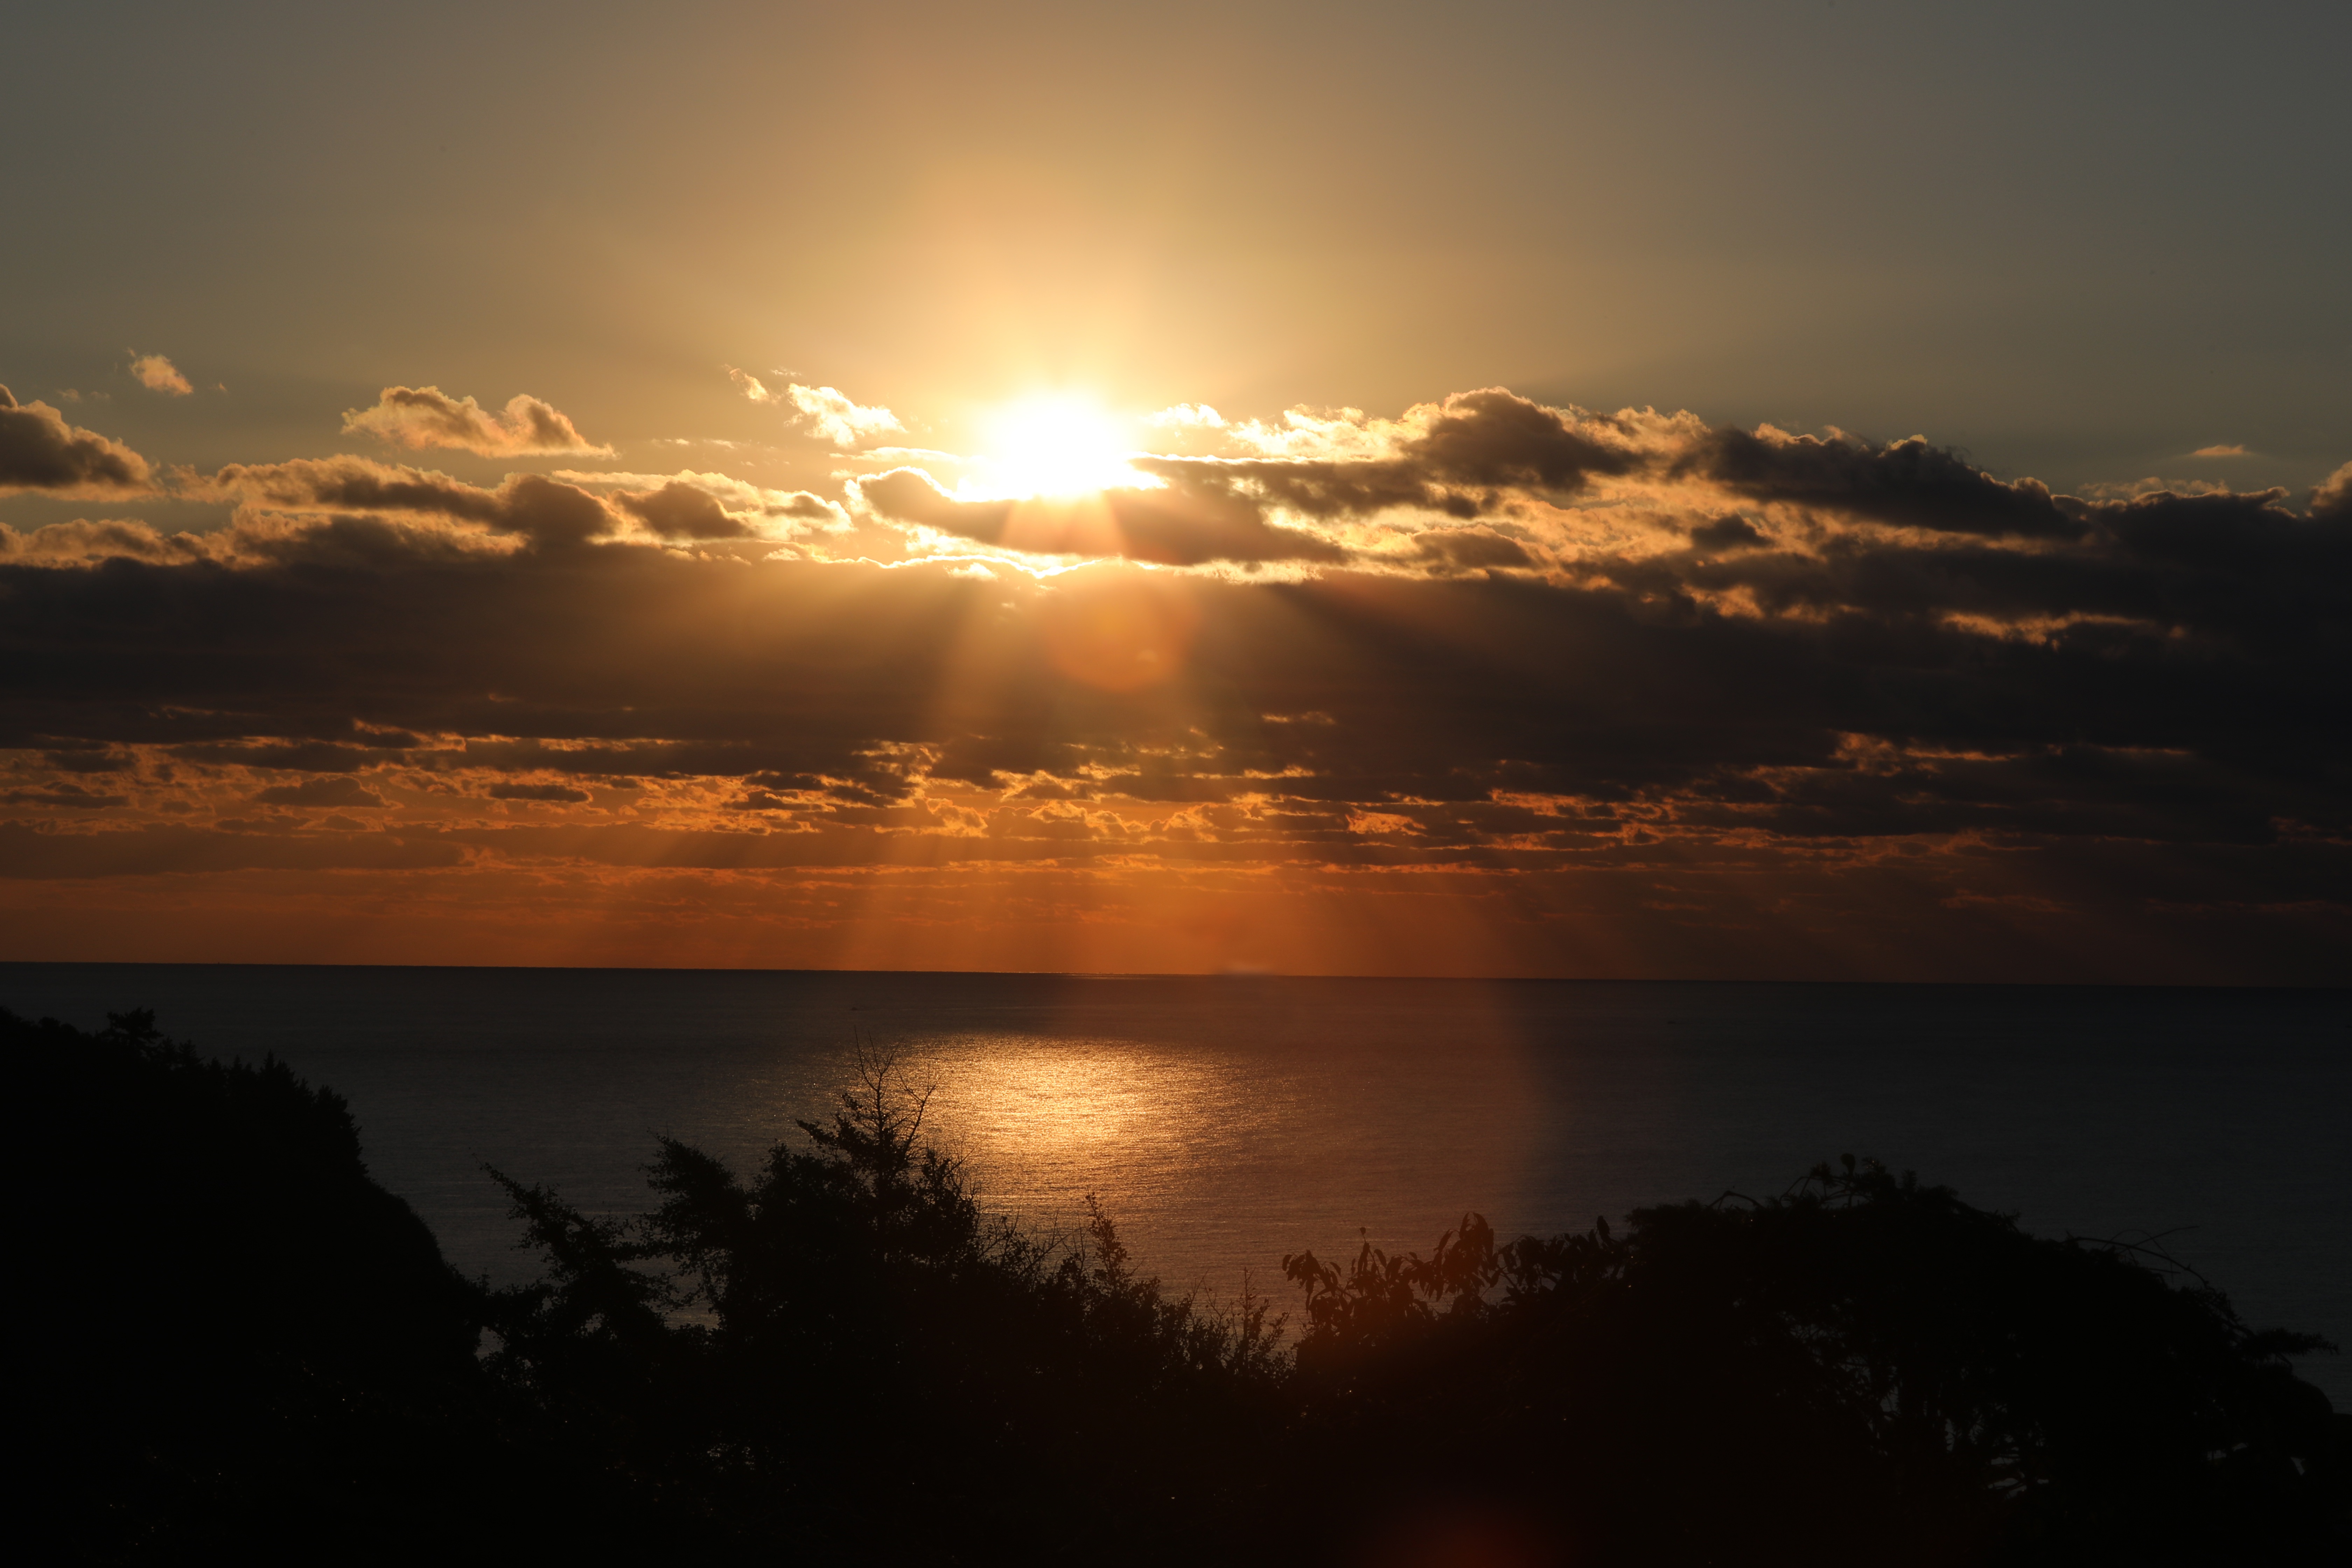
sun, cloud, water, sky, atmosphere, water resources, afterglow, natural landscape, sunlight, sunrise, sunset, cumulus, red sky at morning, astronomical object, horizon, dusk, lake, plant, landscape, heat, tree, calm, dawn, evening, meteorological phenomenon, reflection, backlighting, tropics, ocean, sound, reservoir, coast, hill, loch, darkness, headland, wave, lens flare, bay, wind wave, cape, inlet, lake district, vacation, river, sea